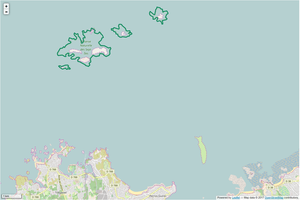
Périmètre de la RNN des Sept Iles.
La réserve naturelle nationale des Sept-Îles est une réserve naturelle nationale située en Bretagne dans les Côtes-d'Armor. Elle a été classée en 1976 et occupe une surface de 320 ha répartie sur cinq îles principales. Elle protège d'importantes colonies d'oiseaux marins en particulier de Fou de bassan, de Macareux moine, de Puffin des Anglais et de Pingouin torda.